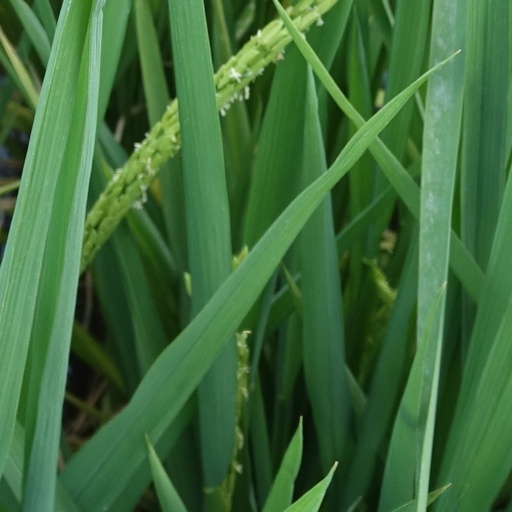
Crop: rice